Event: Nepal Earthquake
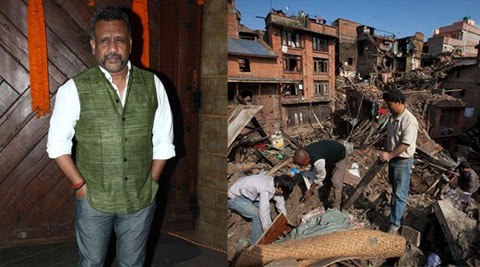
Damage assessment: damage